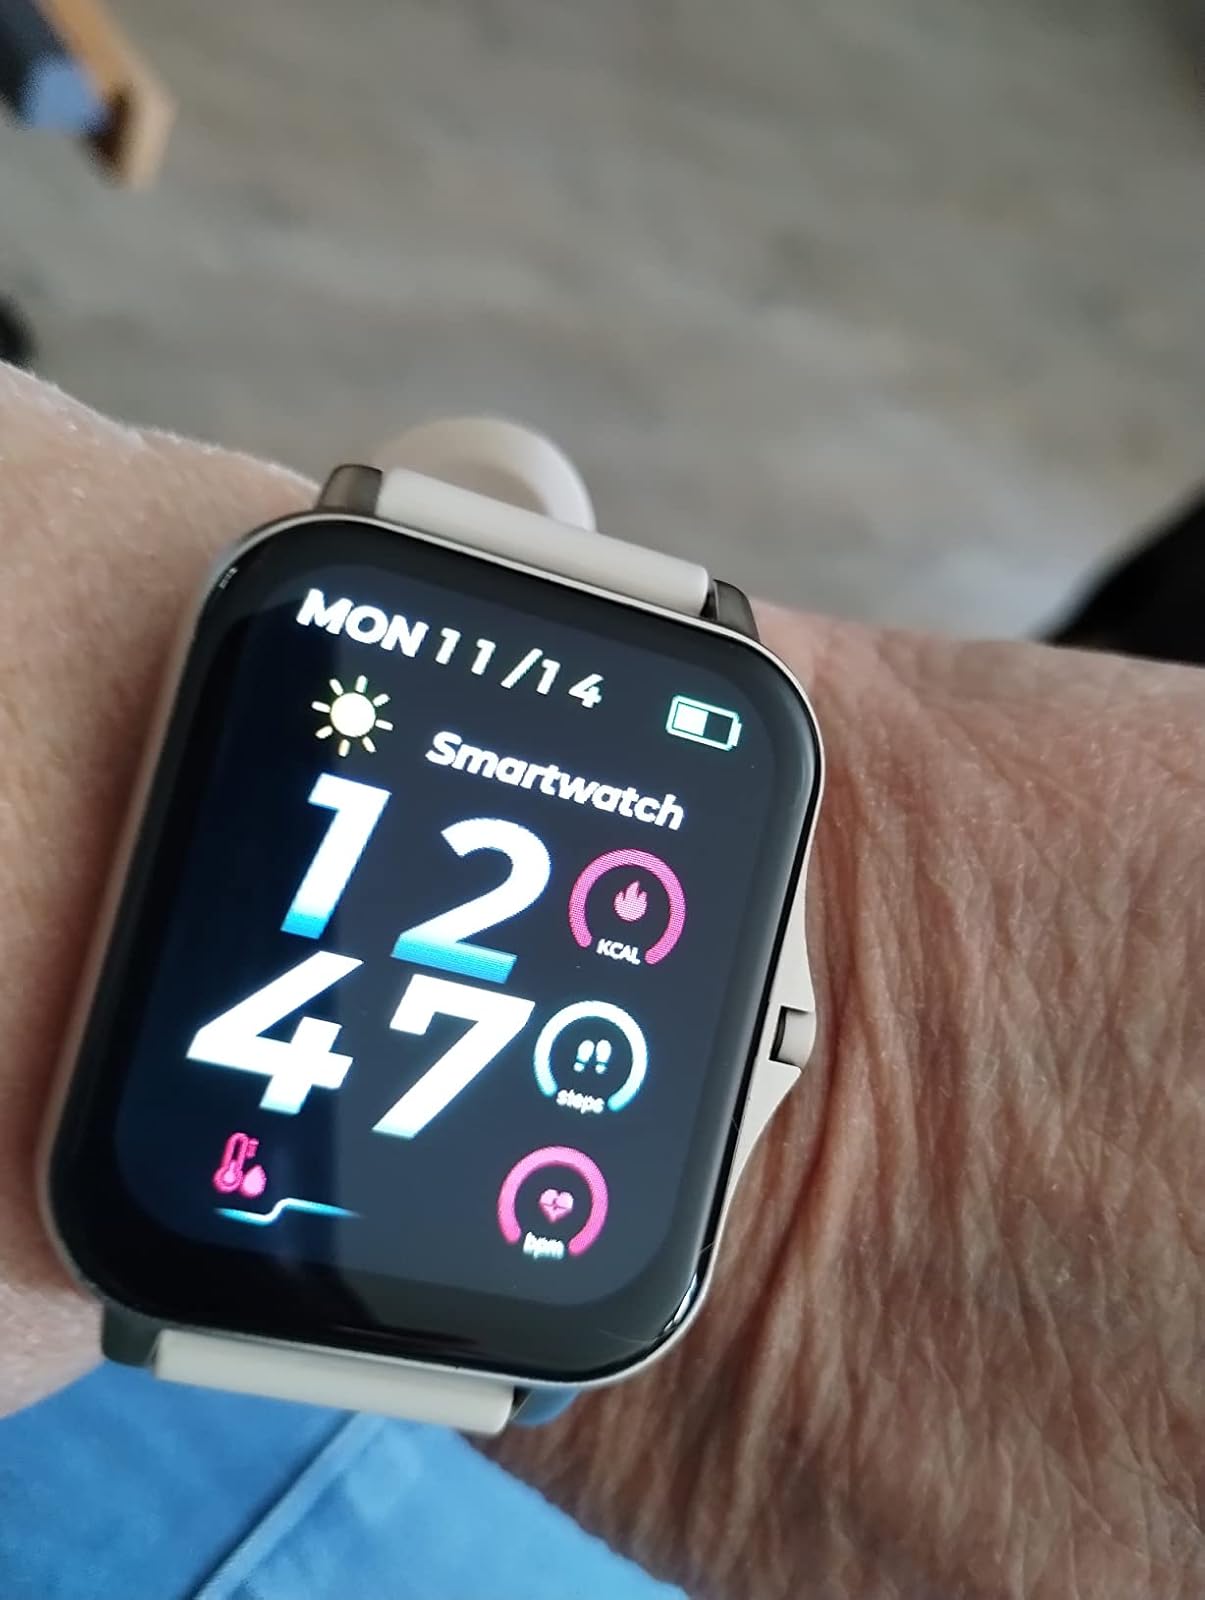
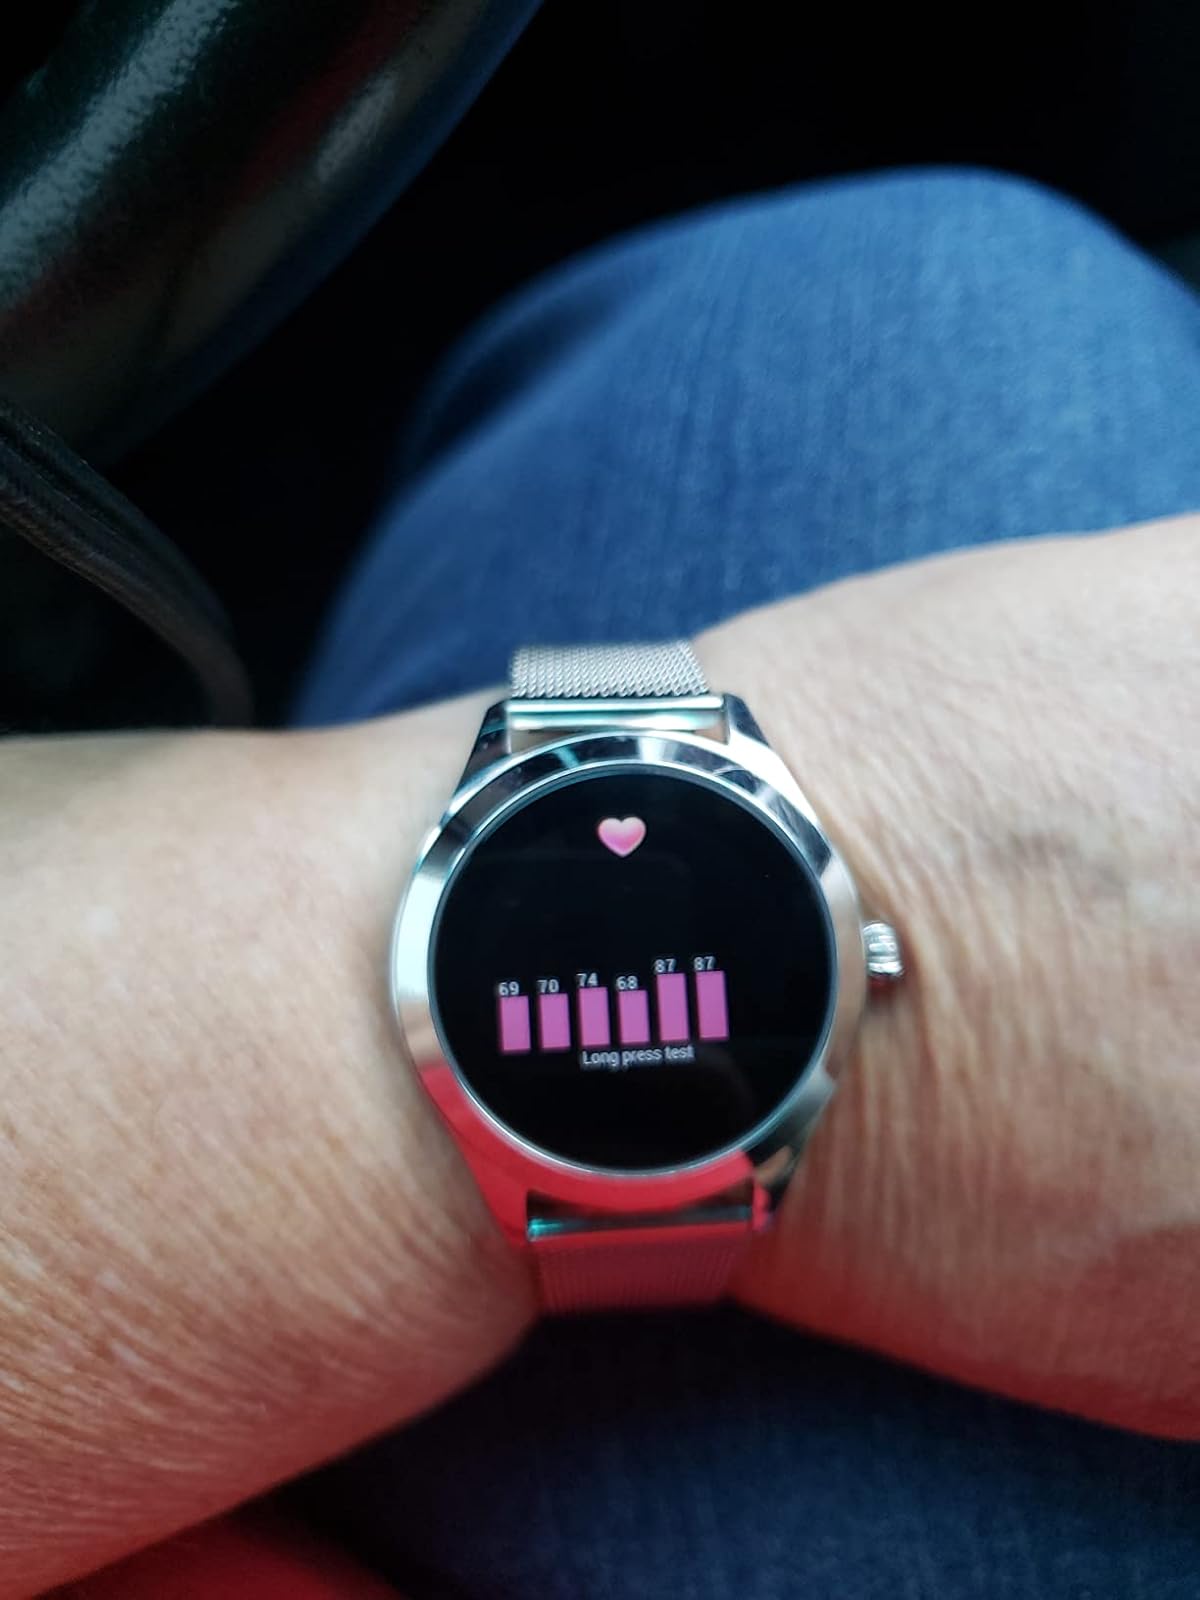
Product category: smartwatch
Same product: no